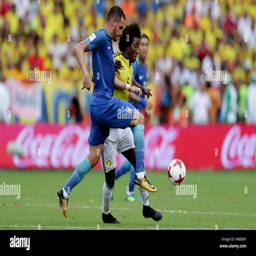
person vies for the ball with football player during the qualifiers